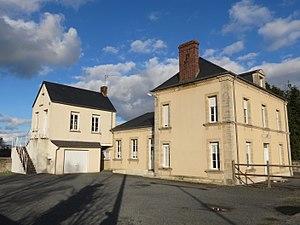
Le Breuil-en-Bessin - Mairie
Le Breuil-en-Bessin est une commune française, située dans le département du Calvados en région Normandie, peuplée de 399 habitants.